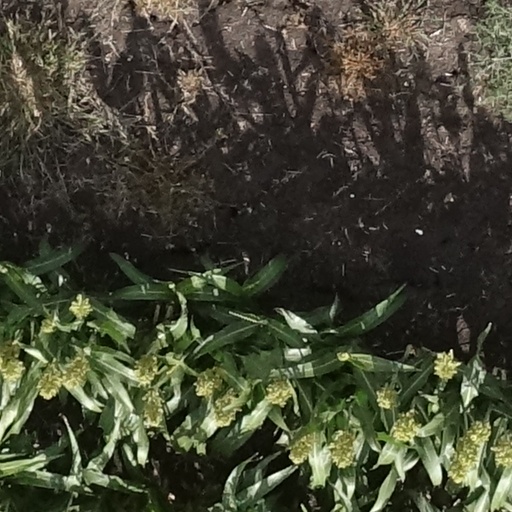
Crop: sorghum